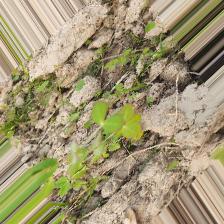
Label: Lentil Rust